List of NK Maribor seasons

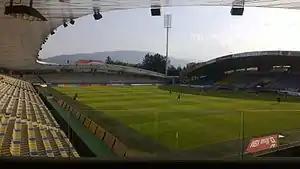
Ljudski vrt

Since 1991, Maribor has competed in the Slovenian PrvaLiga, the highest level of football in the country. The team was one of the league's founding members and is one of only two clubs that have competed in every season of the Slovenian top division since its establishment. The first major success for the club was during its first season as part of the Slovenian football system when it won the Slovenian Cup, a feat it has repeated eight times to date for a total of nine cup titles. The club has won the league championship 16 times in 34 seasons and is the most successful club in the country. In 2009, the club also won the Slovenian Supercup for the first time, the last domestic trophy missing among the club's honours.